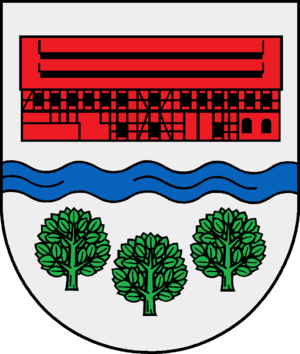
Grönwohld
Coat of arms of Grönwohld
Grönwohld er en kommune og by i det nordlige Tyskland, beliggende i Amt Trittau under Kreis Stormarn. Kreis Stormarn ligger i den sydøstlige del af delstaten Slesvig-Holsten.